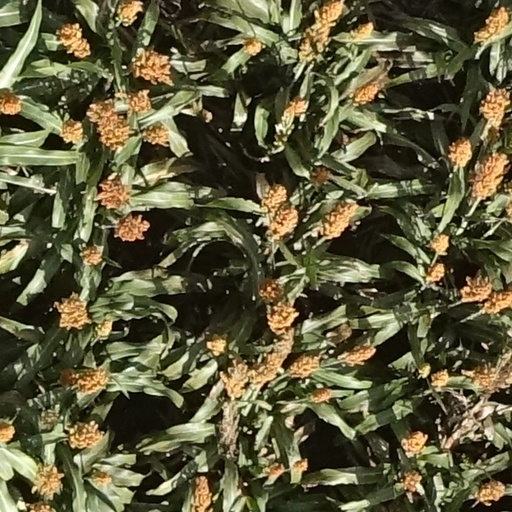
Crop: sorghum